Wachi Station

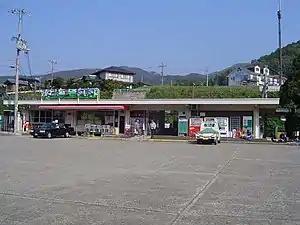
Wachi Station, November 2006

is a passenger railway station located in the town of Kyōtamba, Funai District, Kyoto Prefecture, Japan, operated by West Japan Railway Company (JR West).